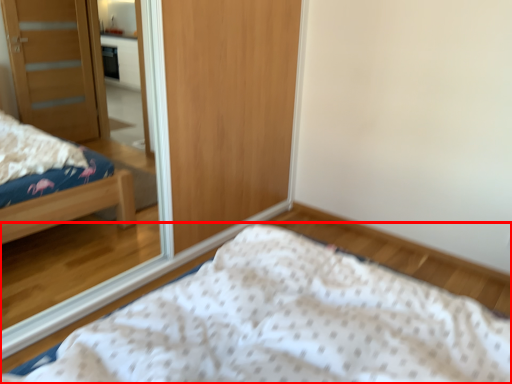
Question: Considering the relative positions of bed (annotated by the red box) and mirror in the image provided, where is bed (annotated by the red box) located with respect to the staircase? Select from the following choices."
(A) right
(B) left
Answer: A